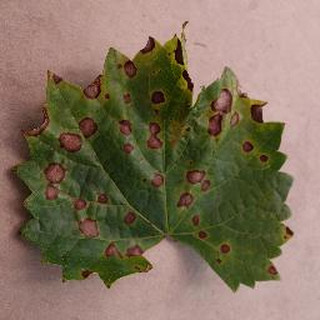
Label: grape_black_rot